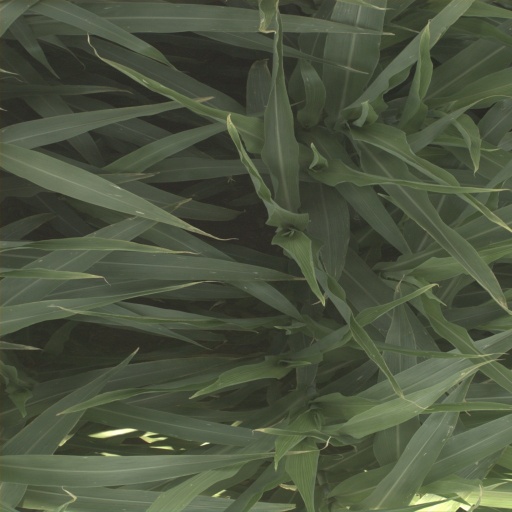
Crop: sorghum